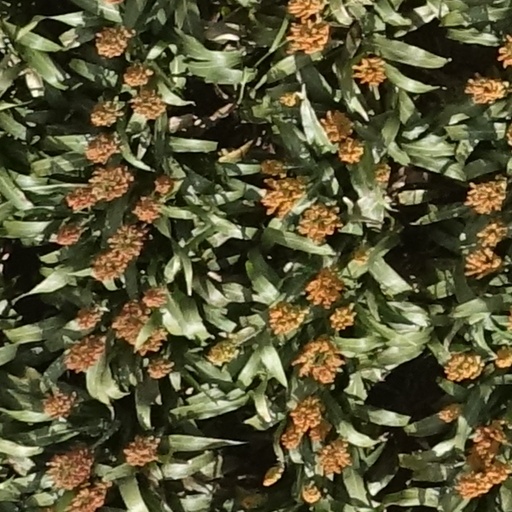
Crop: sorghum